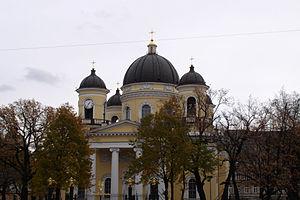
Vassili Petrovitch Stassov né le 4 août 1769 à Moscou et mort le 24 août 1848 à Saint-Pétersbourg est un architecte russe, célèbre pour le style néo-classique de ses œuvres.
Pietro Trezzini est un architecte venu de Suisse italienne en Russie, représentant du style baroque, qui a travaillé principalement à Saint-Pétersbourg. De 1742 à 1751, il était l'architecte principal de la ville.